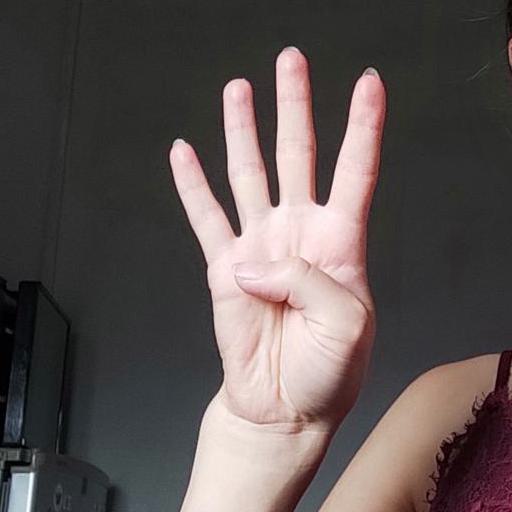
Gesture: four